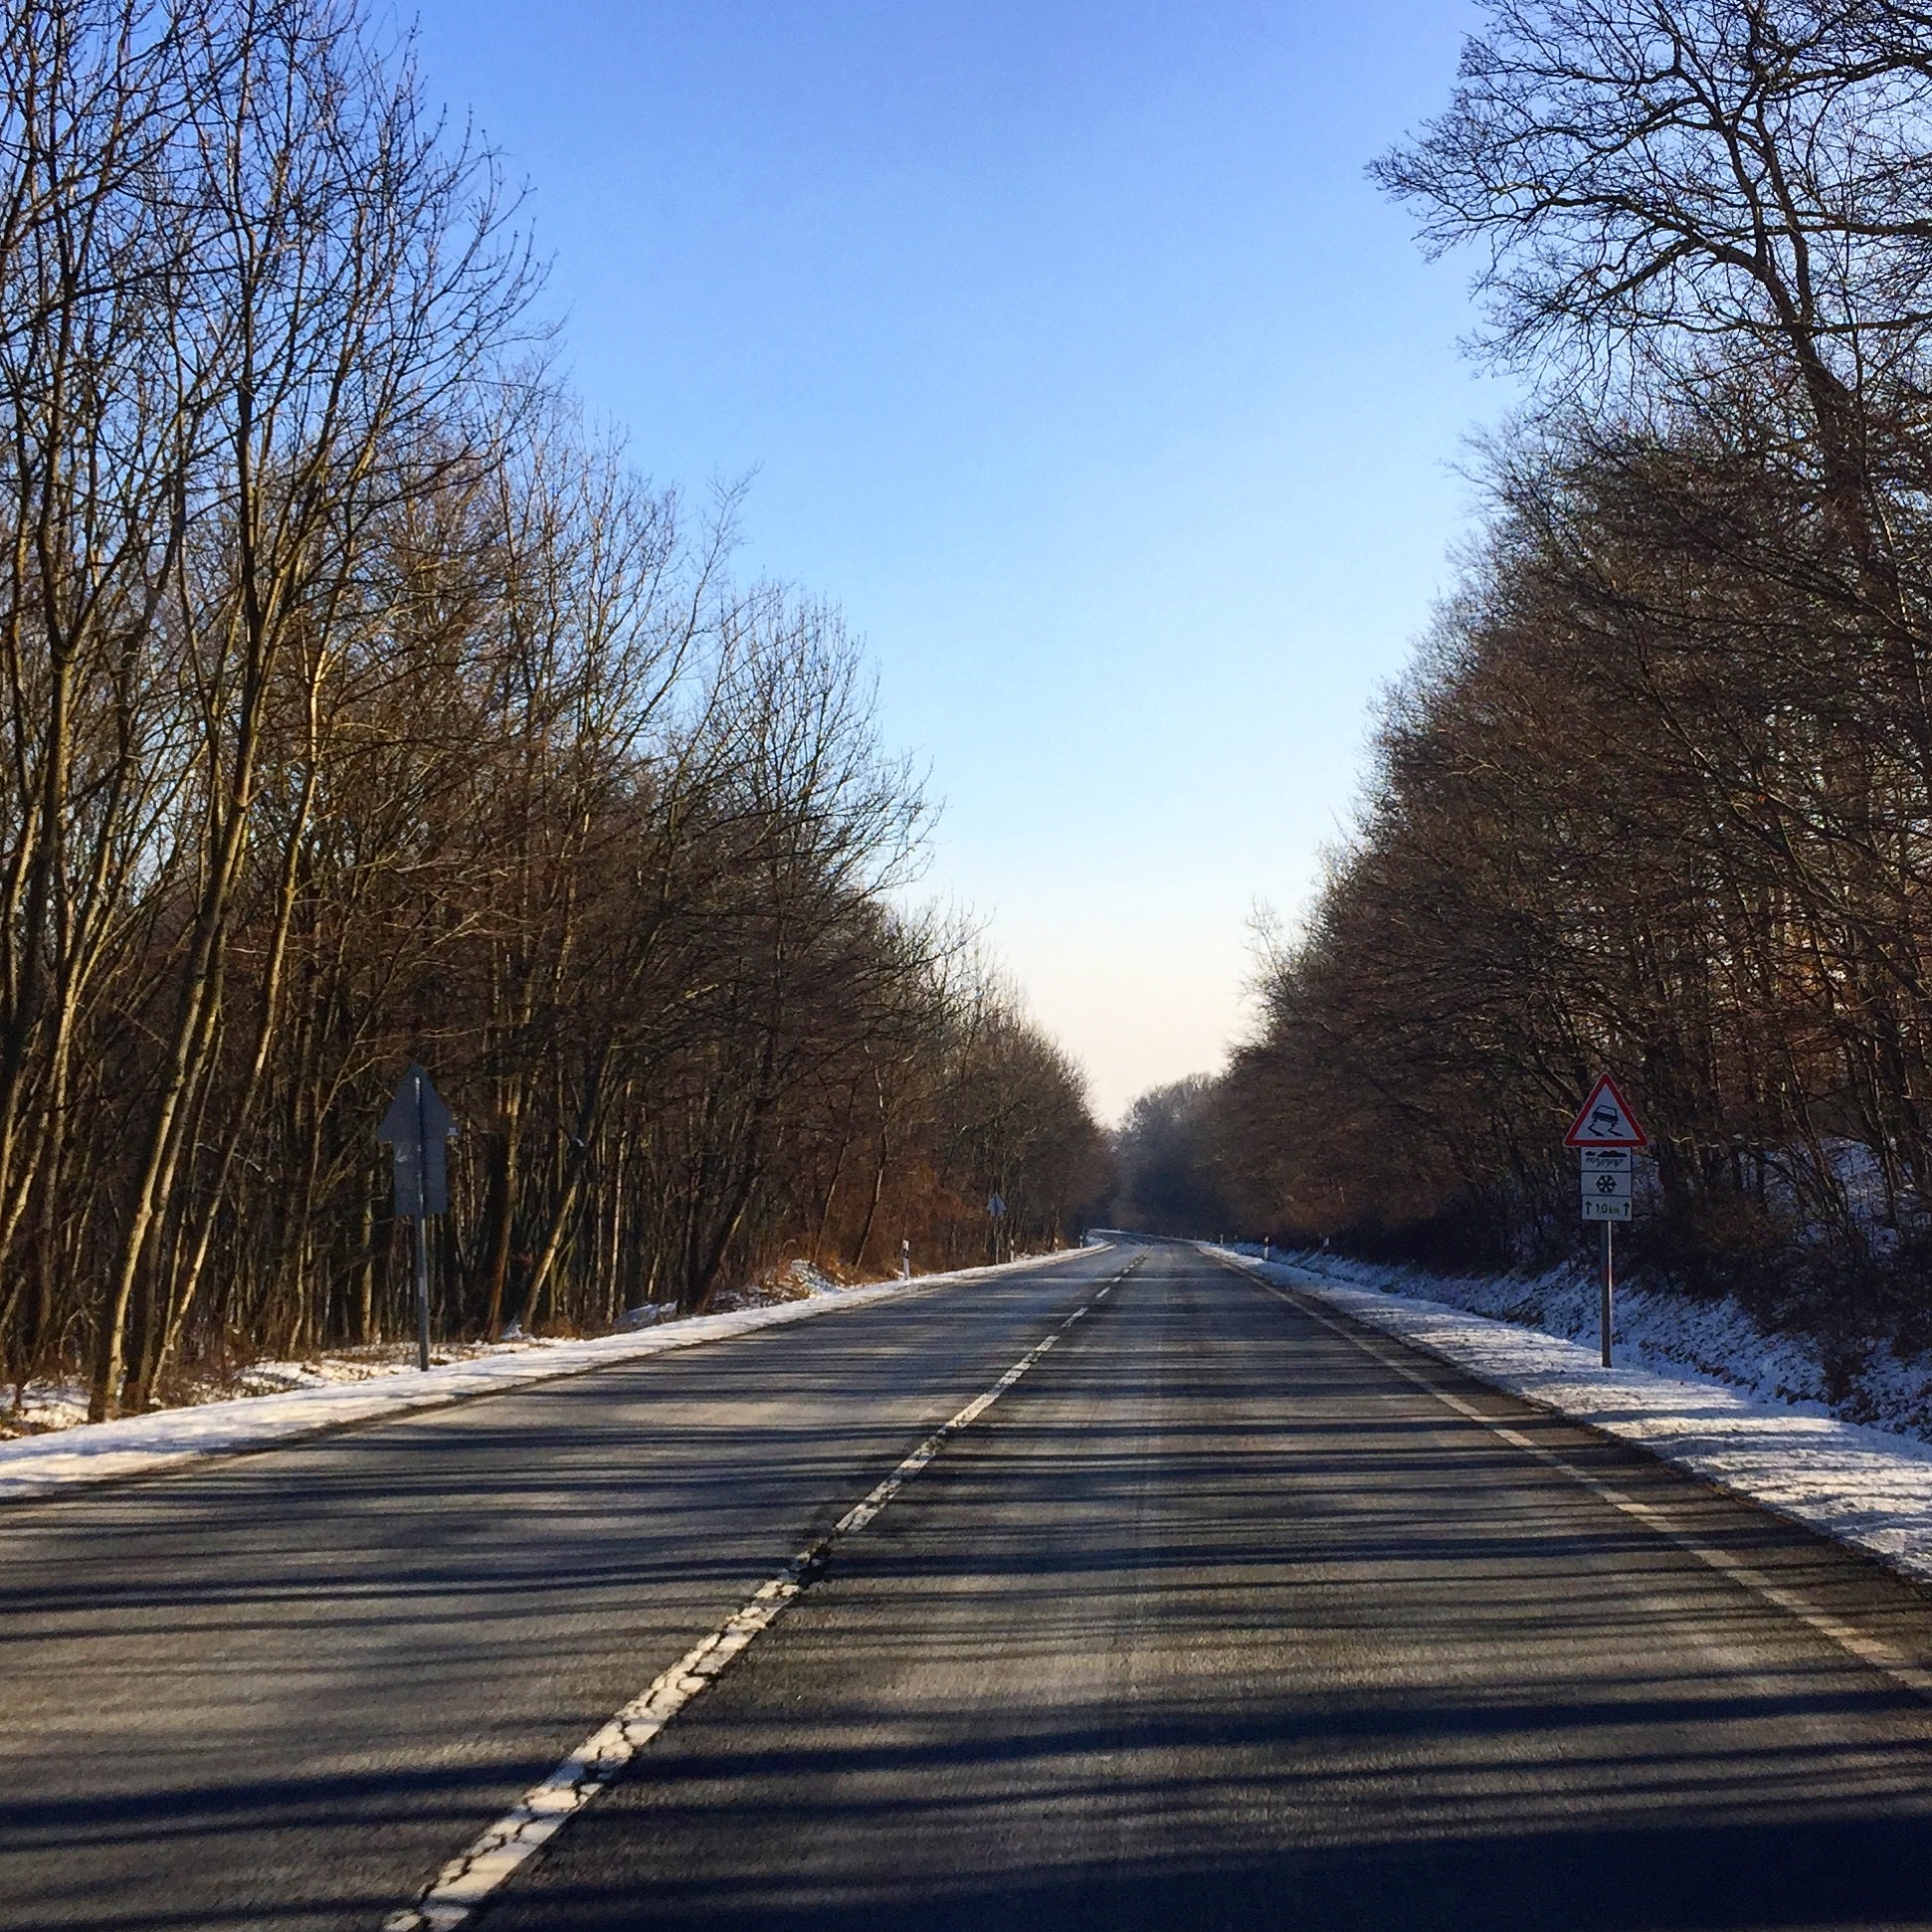
tree, nature, forest, snow, cold, winter, road, sunlight, morning, highway, frost, asphalt, walkway, travel, transport, evening, mystic, autumn, weather, silence, lane, season, trees, infrastructure, rime, woody plant, nonbuilding structure, snowy road, road conditions